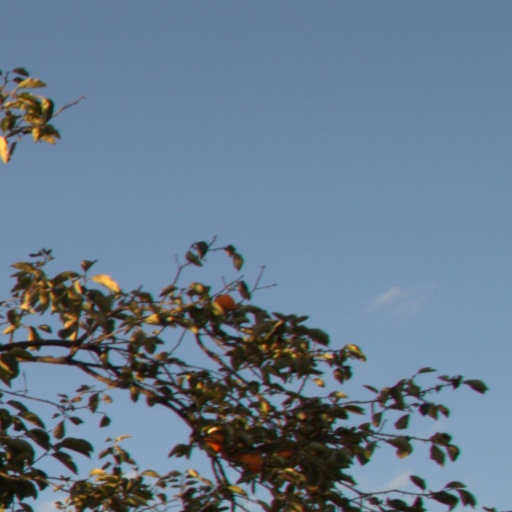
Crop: grape